Josef Jungmann

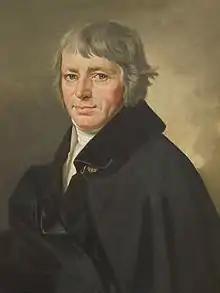
Josef Jungmann

Josef Jungmann (16 July 1773 – 14 November 1847) was a Czech linguist and poet, and a leading figure of the Czech National Revival. Together with Josef Dobrovský, he is considered to be a creator of the modern Czech language. The literary award for the best translation into Czech is named after him.